Chest rub

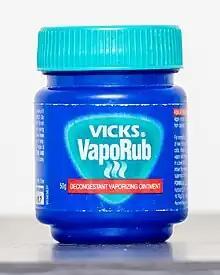
Vicks VapoRub is a prominent example of a chest rub

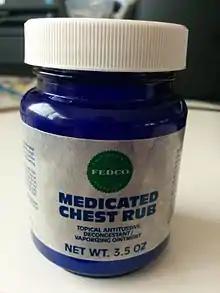

Chest rub or cold rub is an aromatic topical medication applied to the chest, which is intended to assist with minor medical conditions that temporarily impair breathing, such as cough and colds. Such medications are available over-the-counter in many countries. Vicks VapoRub is perhaps the most well known example.